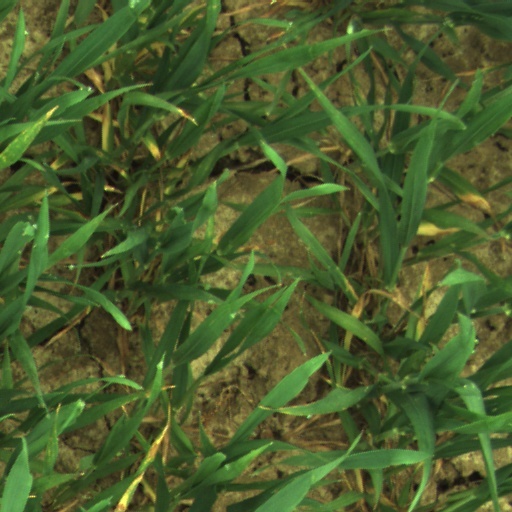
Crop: wheat